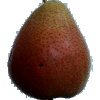
Label: Pear Forelle 1